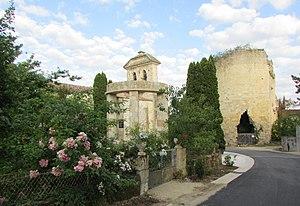
Les ruines du château, le monument aux Morts , le clocher de l'église.
Castelnau-sur-l'Auvignon est une commune française située dans le département du Gers en région Occitanie.